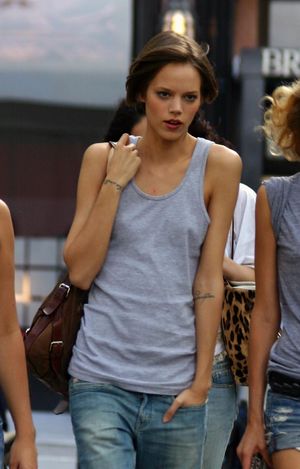
Freja Beha Erichsen
Freja Beha Erichsen er en dansk fotomodel og forsidepige for Vogue, der er kendt for sit androgyne udseende. Hun debuterede som model som 17 årig, da hun åbnede Miu Mius efterårs/vinter kollektion 2005, og har siden arbejdet for Louis Vuitton og Prada. Hun har været på forsiden af bl.a den italienske, britiske og franske udgave af modebladet Vogue. Modefotografen Steven Meisel har fotograferet hende hele 3 gange, til forsiden af italiensk Vogue, henholdsvis marts og november 2010, samt januar 2011. I marts 2015 blev hun igen fotograferet af stjernefotografen. I dag er hun bosat i New York, og arbejder stadig som model.